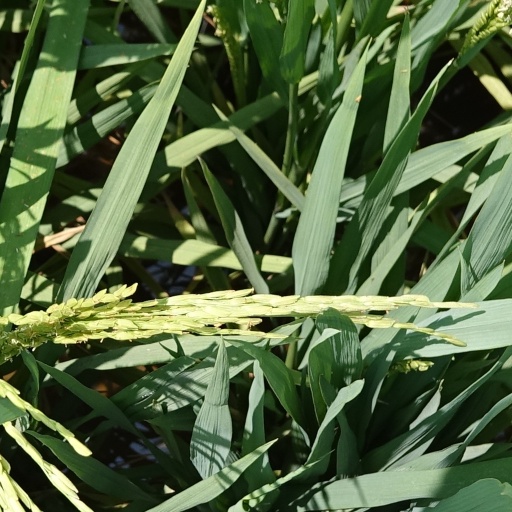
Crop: rice